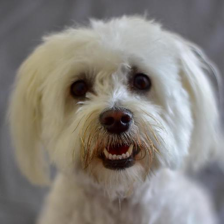
Label: animals